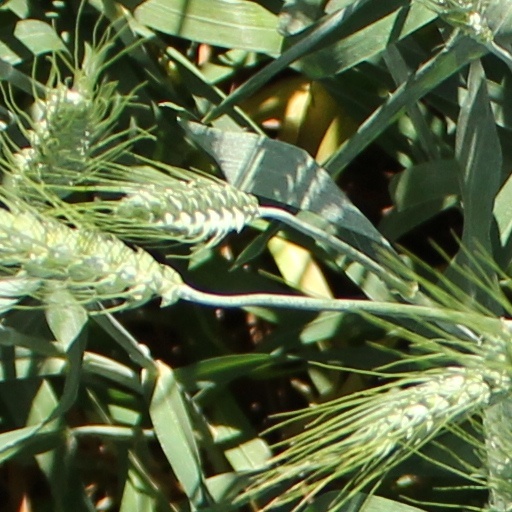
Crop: wheat